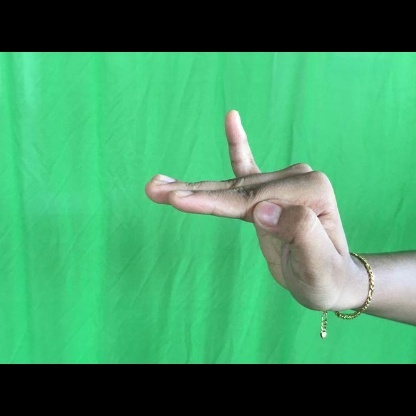
Mudra: Hamsapaksha